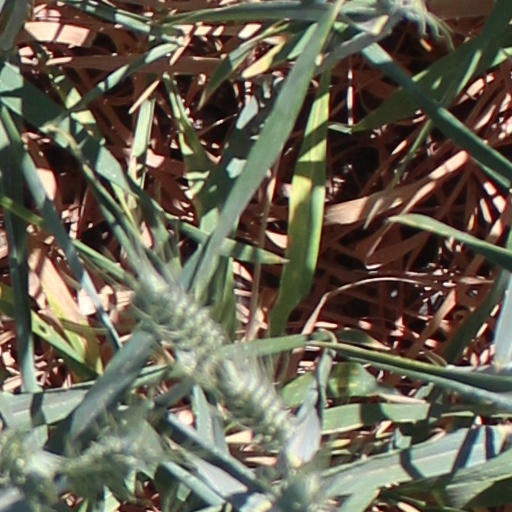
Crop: wheat